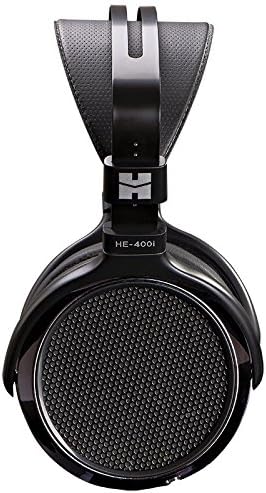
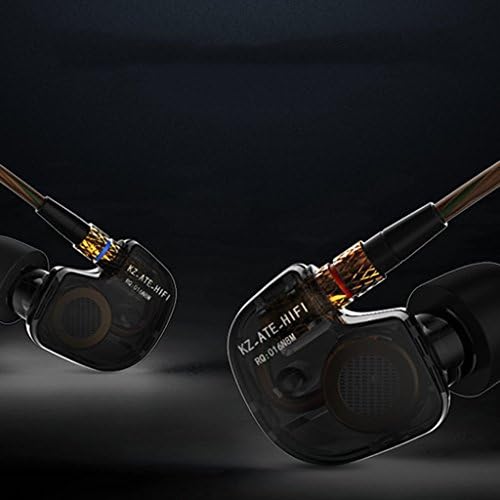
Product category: headphones
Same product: no